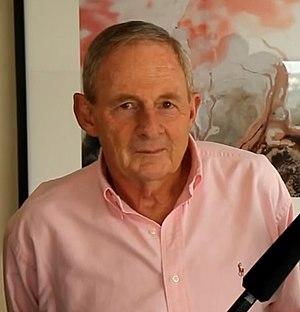
Simon Wincer est un réalisateur, producteur et scénariste australien né en 1943 à Sydney.